Answer in natural language. Which object is closer to the camera taking this photo, modern brown dresser with six drawers or Doorway? Choose between the following options: modern brown dresser with six drawers or Doorway
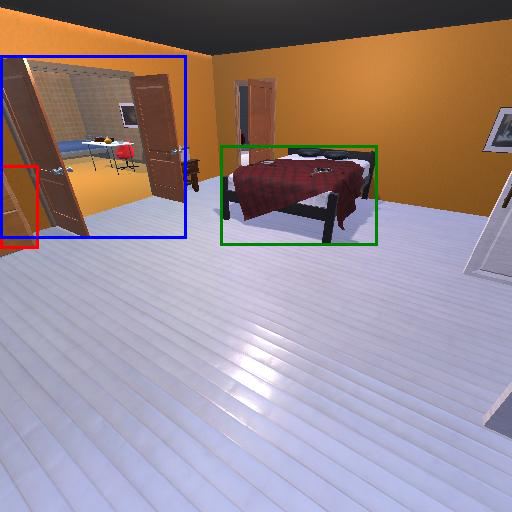
<answer>modern brown dresser with six drawers</answer>